Japan National Route 7

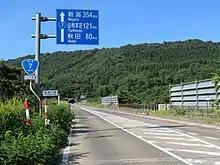
Japan National Route 7 in Noshiro, Akita Prefecture

The main line of National Route 7 has a length of . When bypasses signed as National Route 7 are included, its total distance increases to .